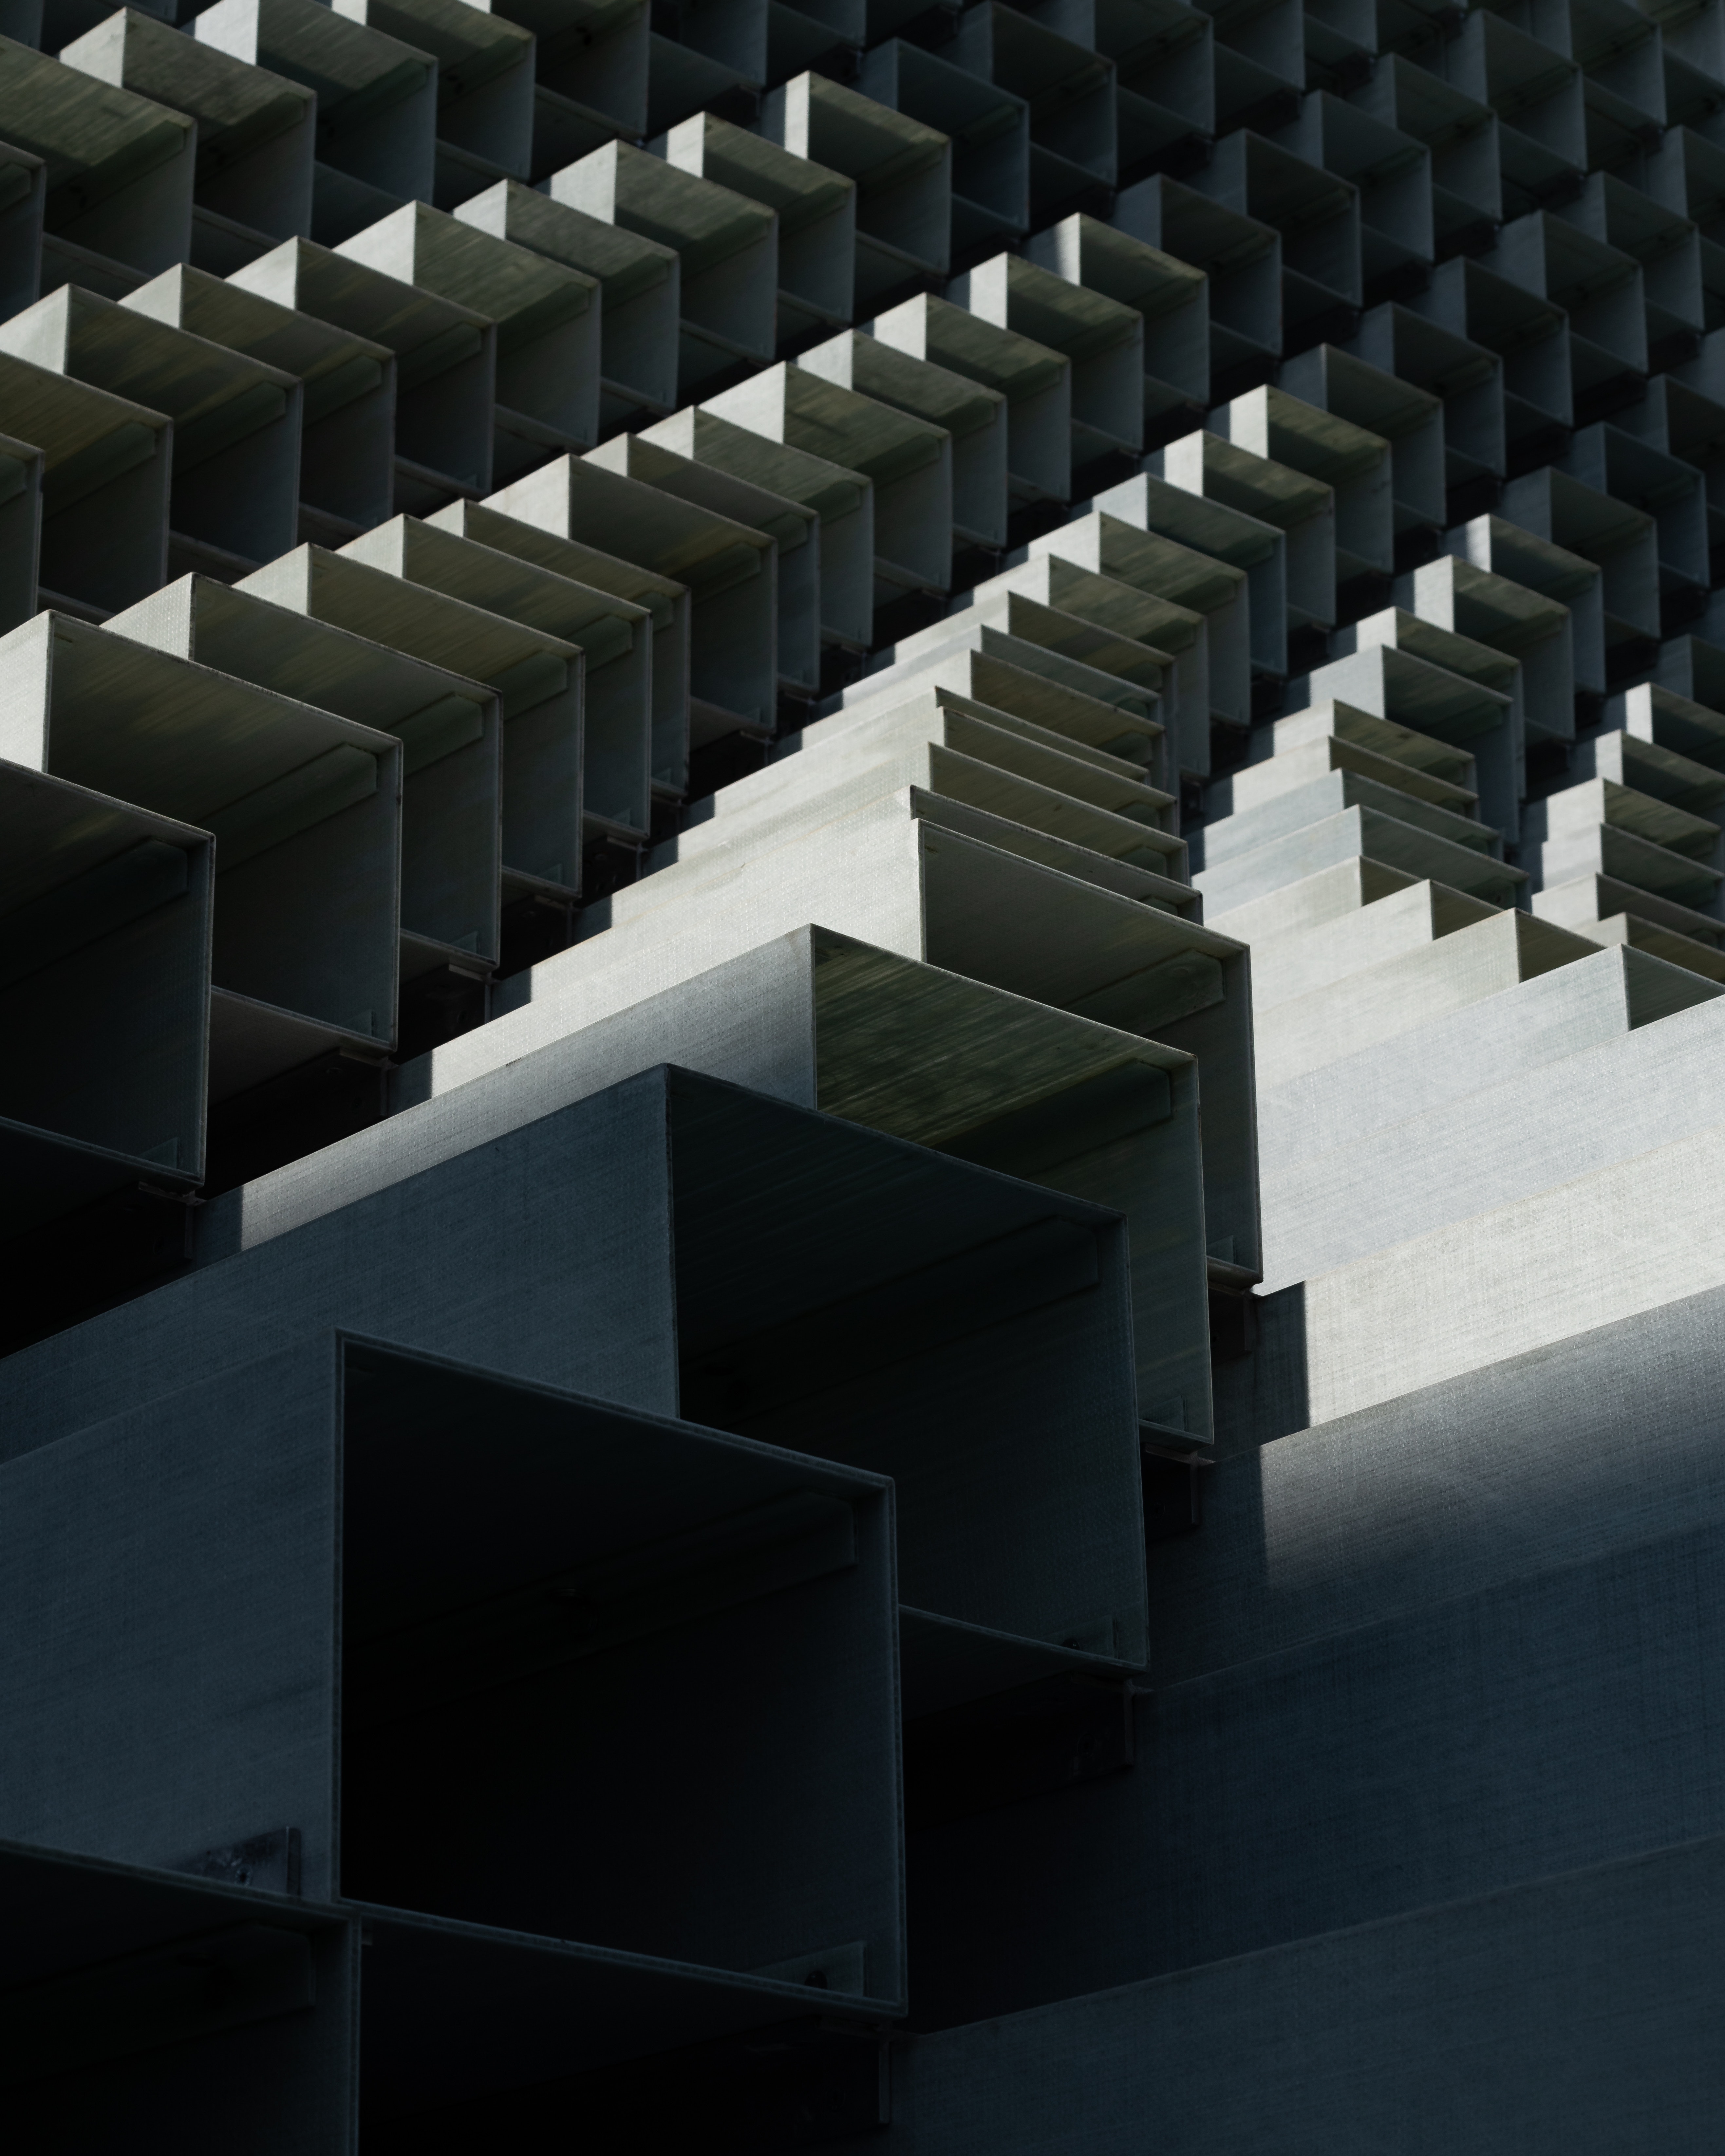
architecture, structure, light, building, daylighting, line, symmetry, angle, stairs, facade